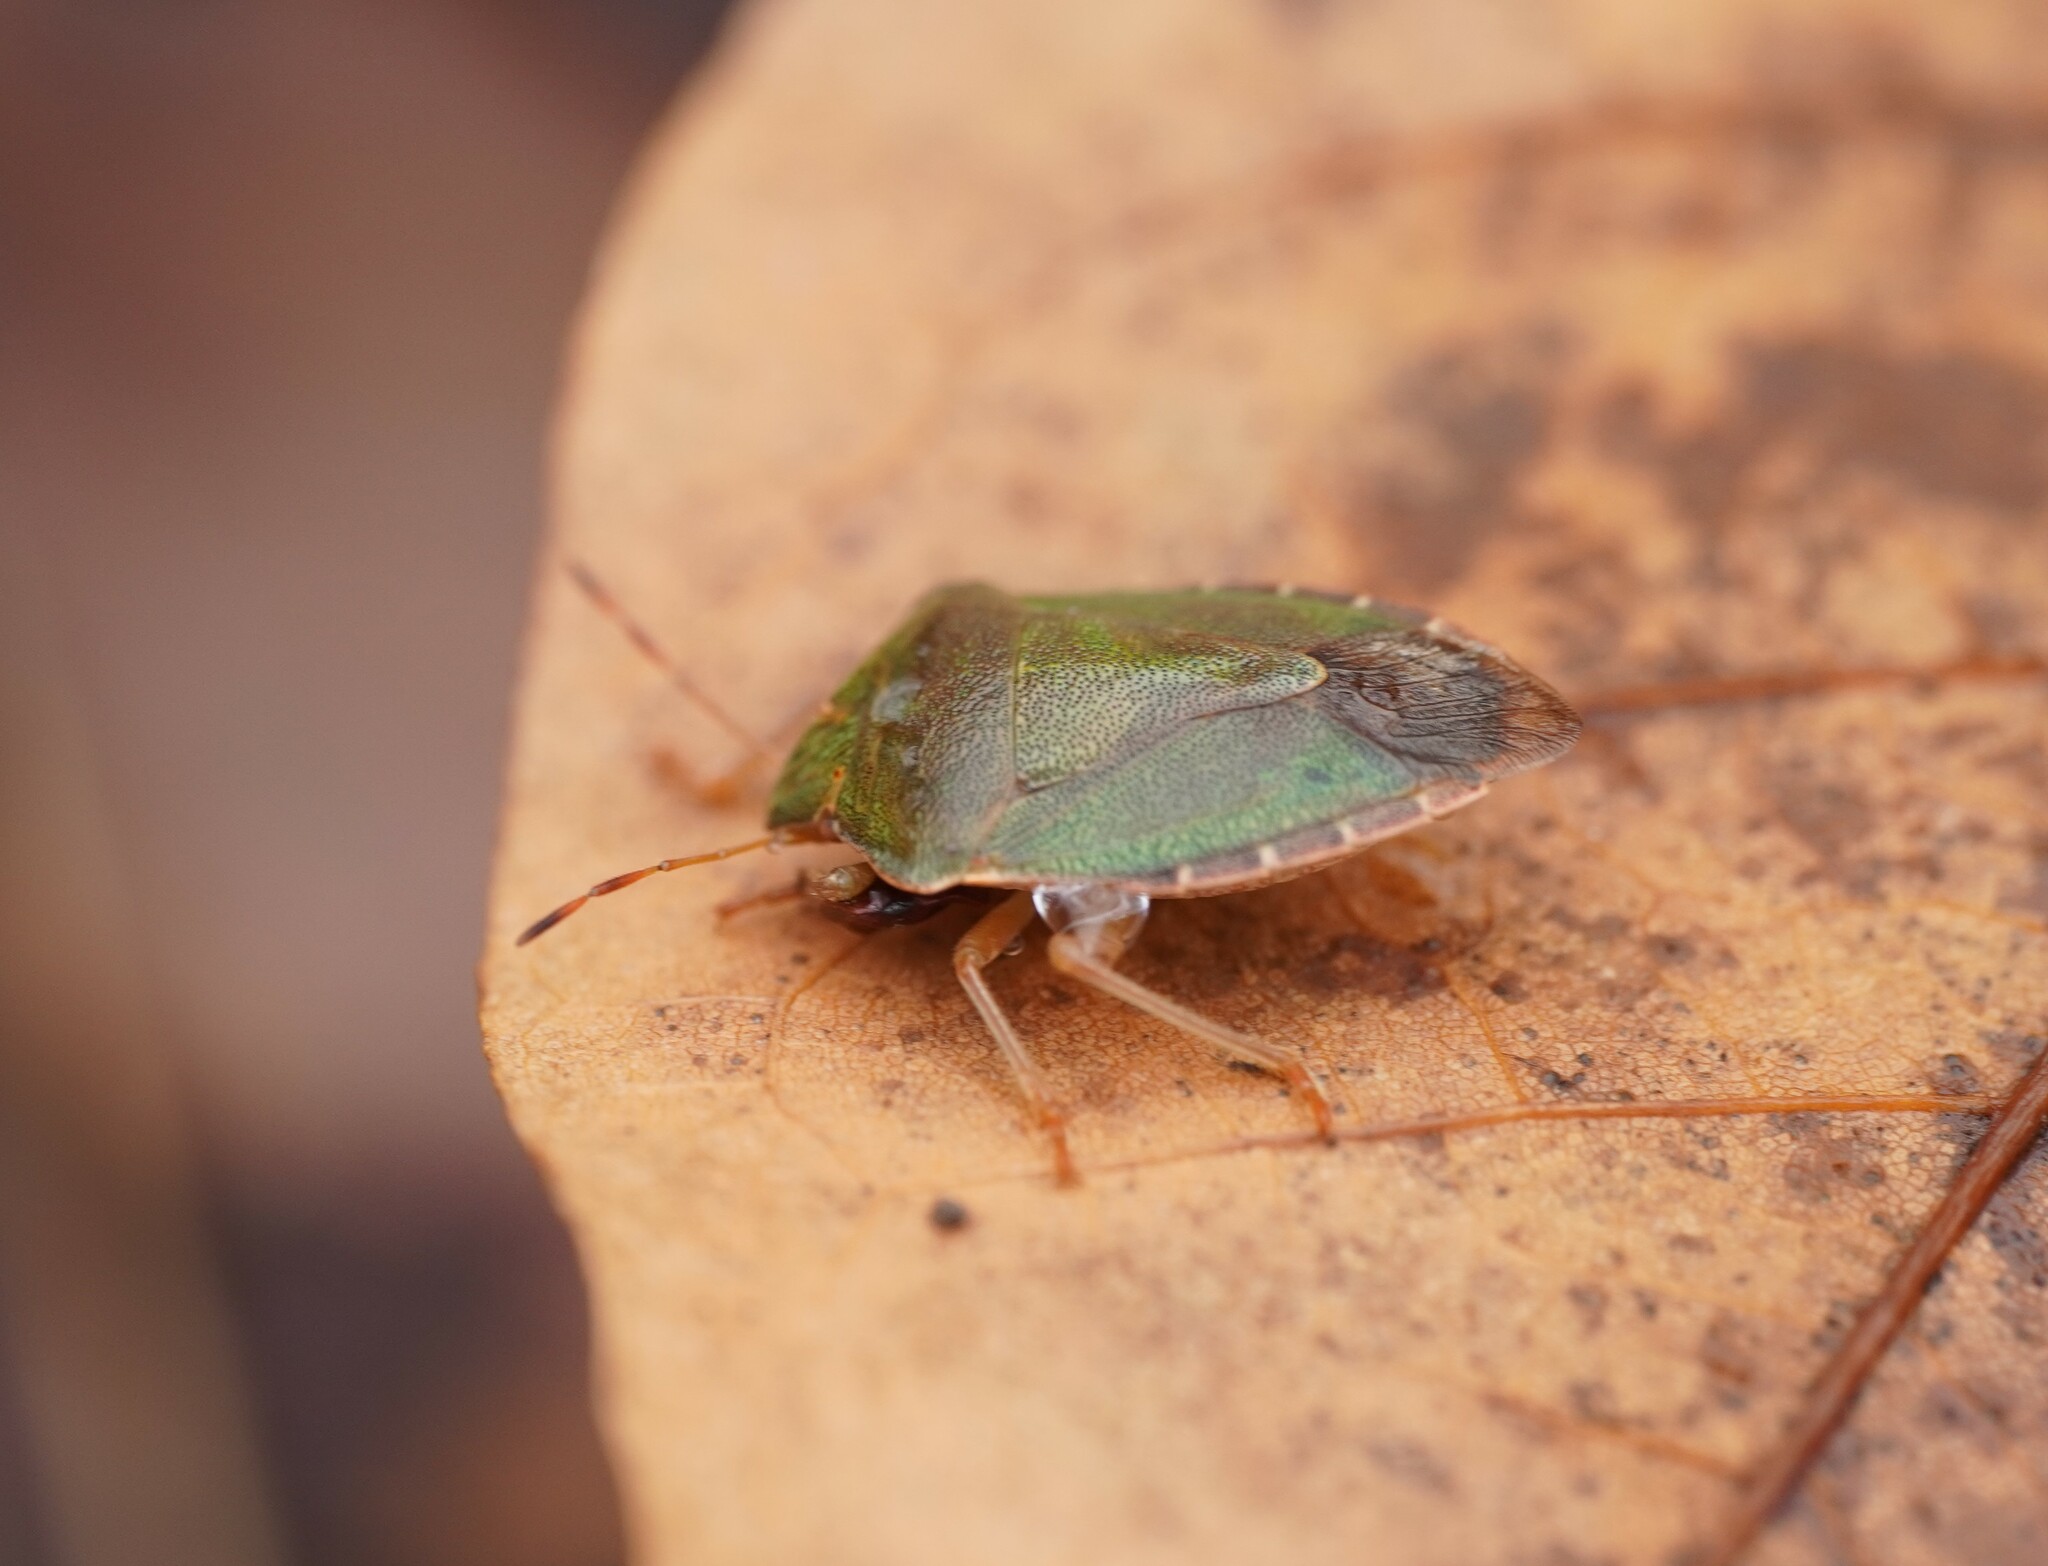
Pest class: stink_bug